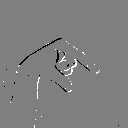
ASL letter: q